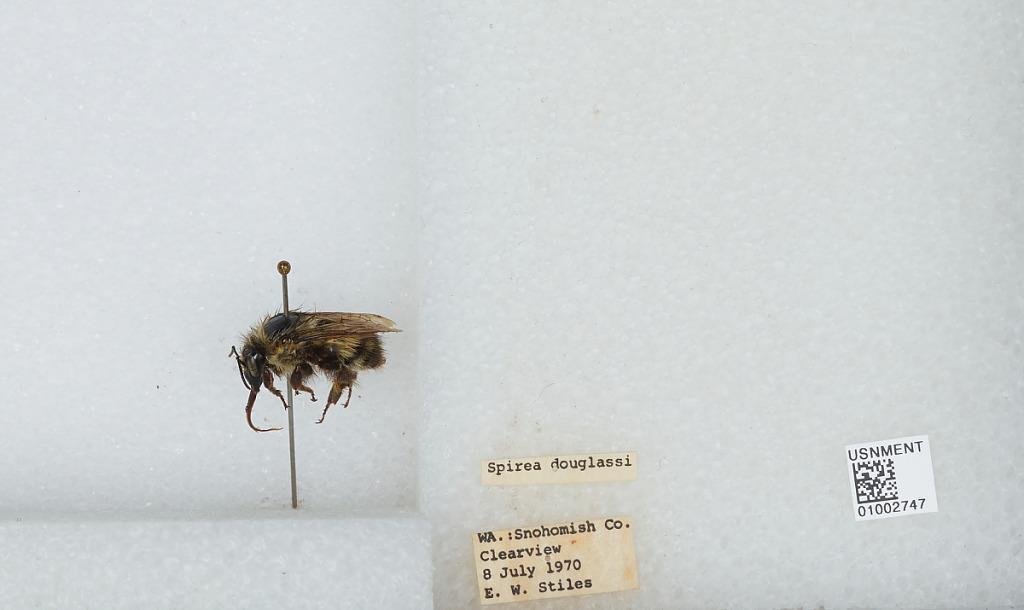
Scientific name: Bombus (Pyrobombus) flavifrons Cresson
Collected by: E. Stiles
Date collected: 1970-7-8
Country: United States
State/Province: Washington
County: Snohomish
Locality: Clearview
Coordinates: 47.8292, -122.145